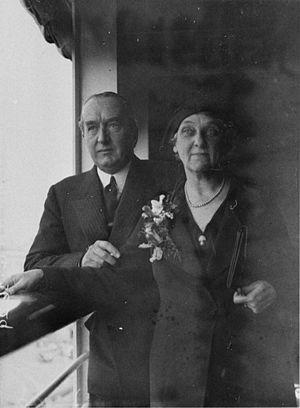
Stanley Melbourne Bruce est un homme d'État. Il fut le 8ᵉ Premier ministre d'Australie de 1923 à 1929. Il mena d'importantes réformes pour développer le pays mais sa gestion controversée des relations industrielles provoqua la chute de son gouvernement et une sévère défaite électorale pour son parti. Il se tourna alors vers une carrière internationale en tant que haut-commissaire au Royaume-Uni et représentant de l'Australie à la Société des Nations. Après la Seconde Guerre mondiale, il présida le conseil de l'organisation des Nations unies pour l'alimentation et l'agriculture.